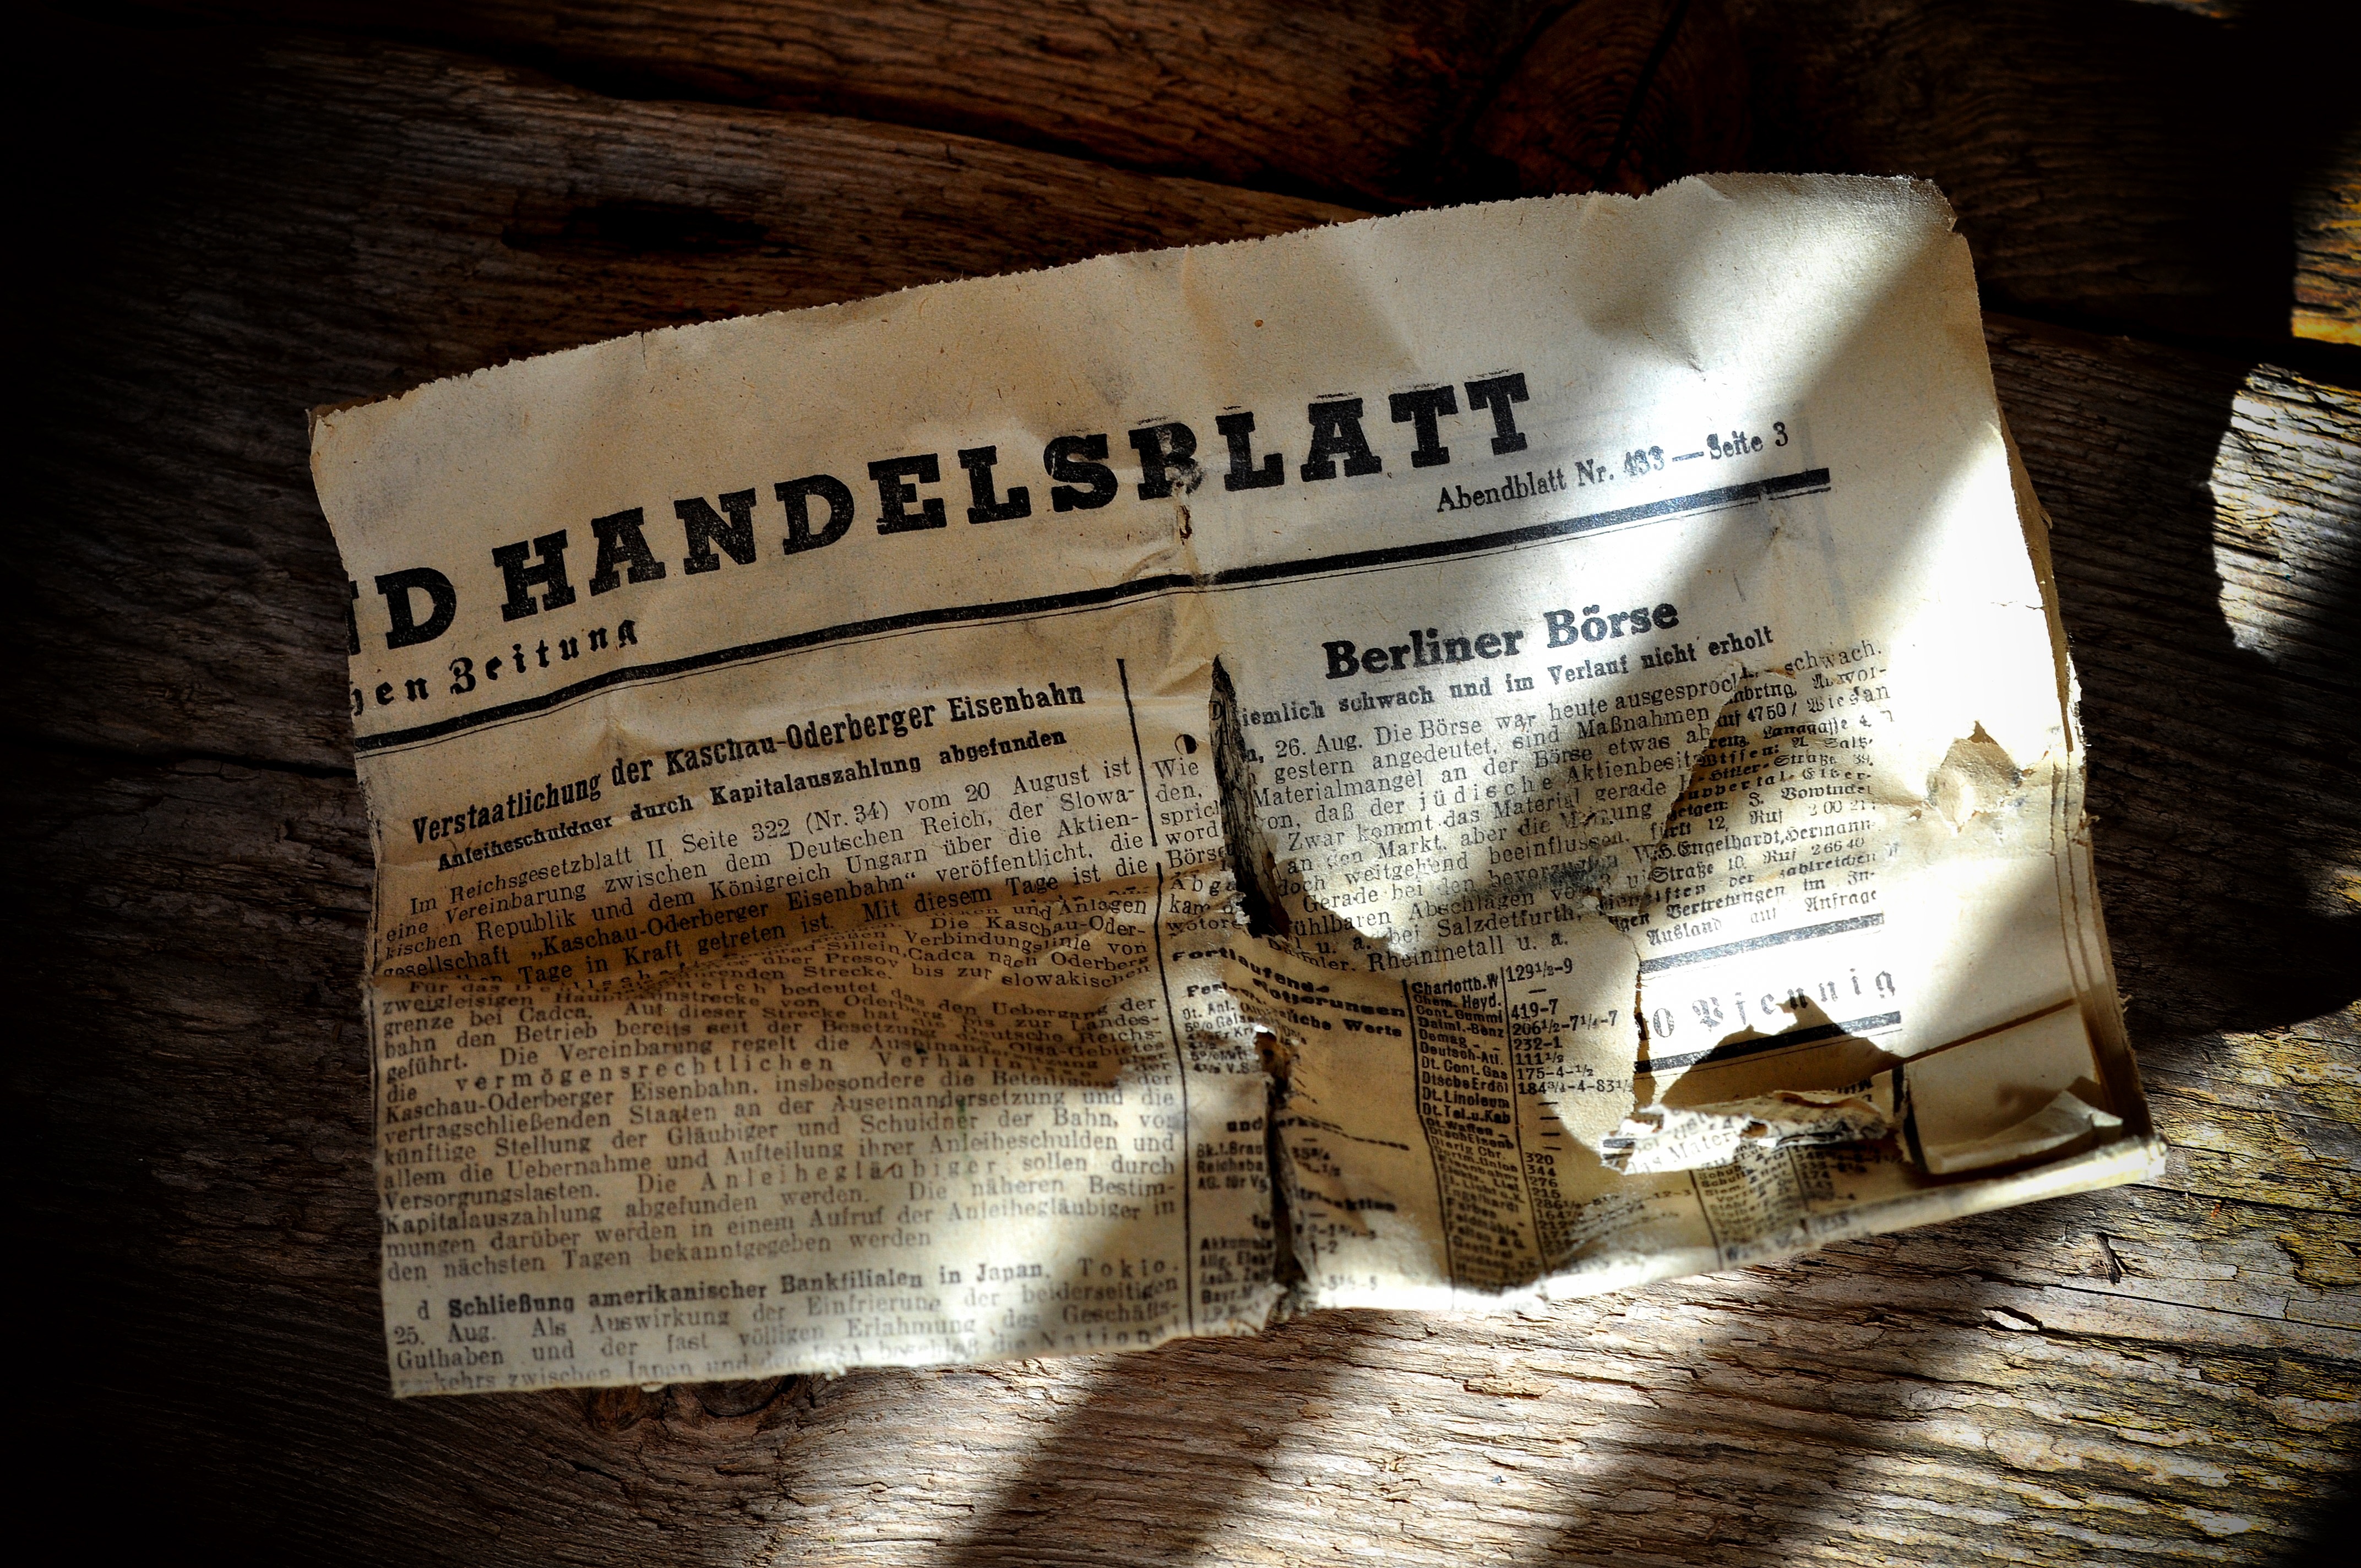
wood, antique, old, advertising, newspaper, wood floor, brand, font, information, daily newspaper, trade newspaper